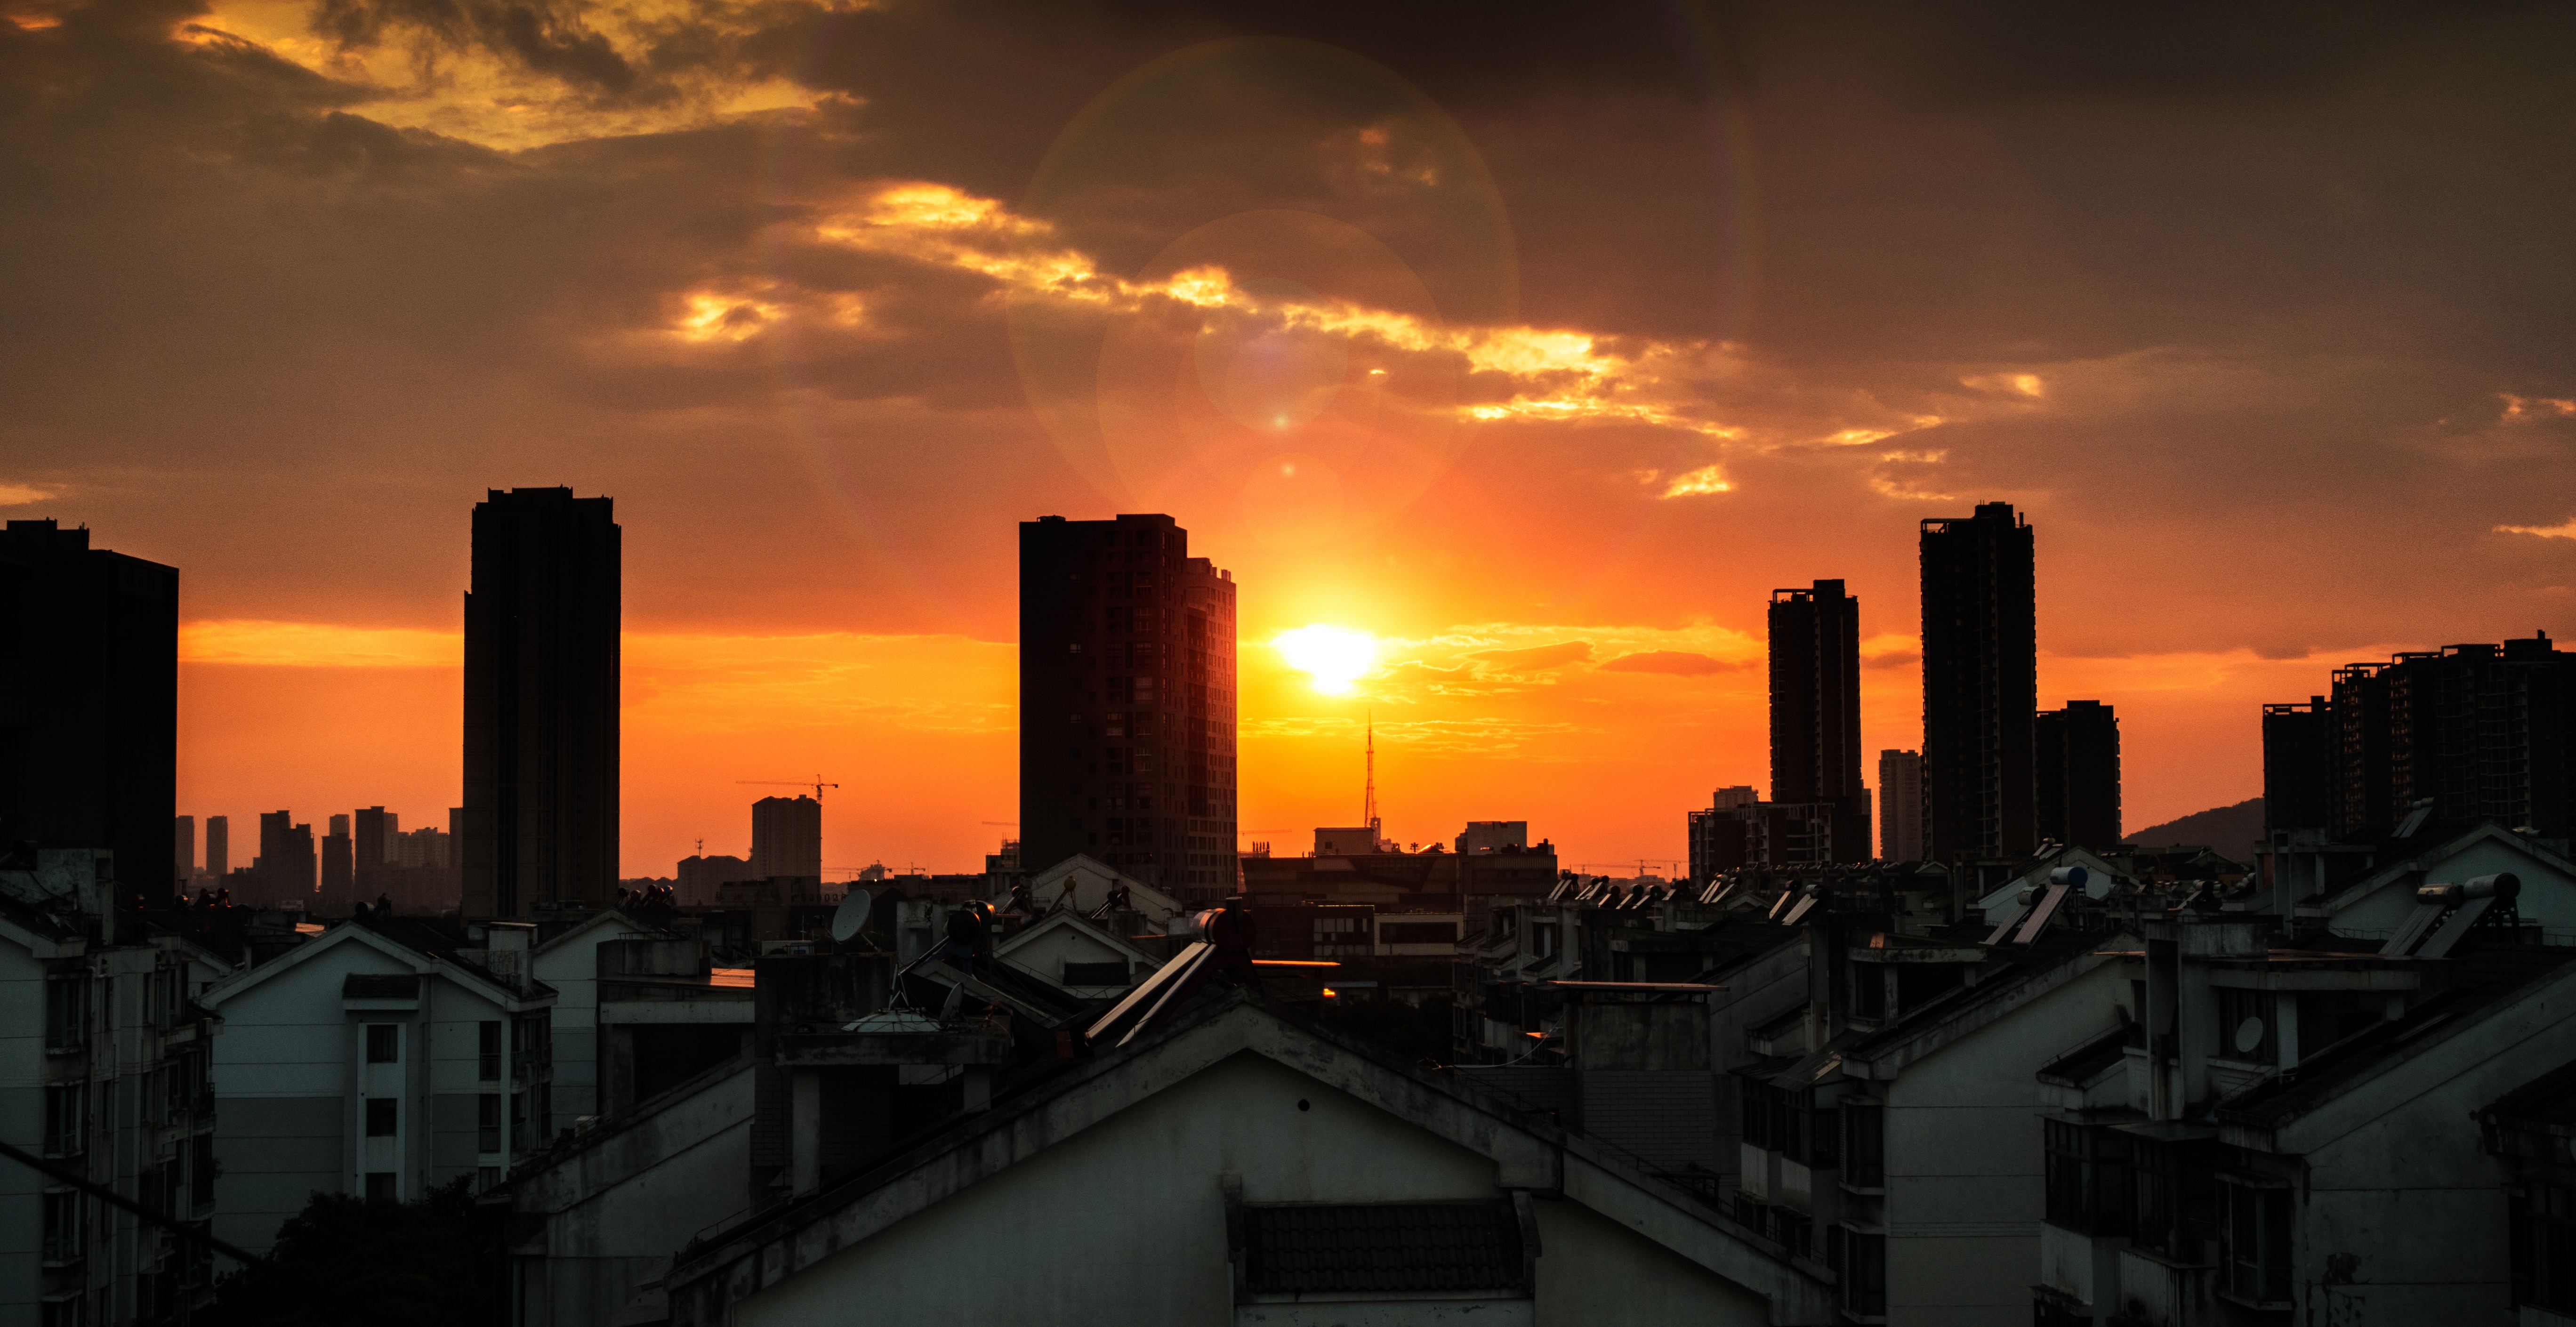
horizon, cloud, sky, sun, sunrise, sunset, skyline, night, house, sunlight, morning, roof, dawn, city, skyscraper, cityscape, downtown, dusk, evening, orange, reflection, housing, metropolis, afterglow, at dusk, urban area, human settlement, metropolitan area